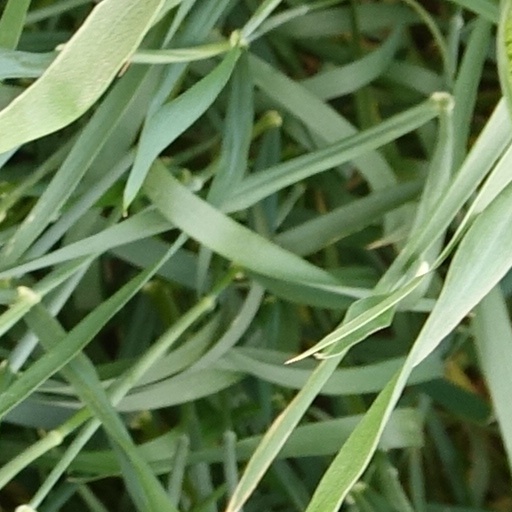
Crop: wheat